Eva Perón

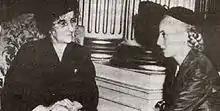
On 9 April 1951, Golda Meir, then Labor Minister of Israel, met with Perón to thank her for the aid that the Eva Perón Foundation had given Israel.

Shortly after Perón's death, plans were made to construct a memorial in her honour. The monument, which was to be a statue of a man representing the "descamisados", was projected to be larger than the Statue of Liberty. Perón's body was to be stored in the base of the monument and, in the tradition of Lenin's corpse, to be displayed for the public. While the monument was being constructed, Perón's embalmed body was displayed in her former office at the CGT building for almost two years. Before the monument to Perón was completed, Juan Perón was overthrown in a military coup, the Revolución Libertadora, in 1955. Juan Perón hastily fled the country and was unable to make arrangements to secure Eva Perón's body.